Hasan Kleib

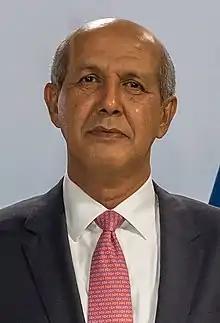
Hasan Kleib in 2021

Hasan Kleib, (born 1 October 1960 in Cirebon, West Java) is an Indonesian diplomat and the current permanent representative of the Republic of Indonesia to the United Nations, World Trade Organizations, and other international organizations in Geneva from March 2017. Previously, he was the director general of multilateral affairs of Indonesia. He served as the permanent representative of the Republic of Indonesia to the United Nations in New York from August 2010 to 2011.